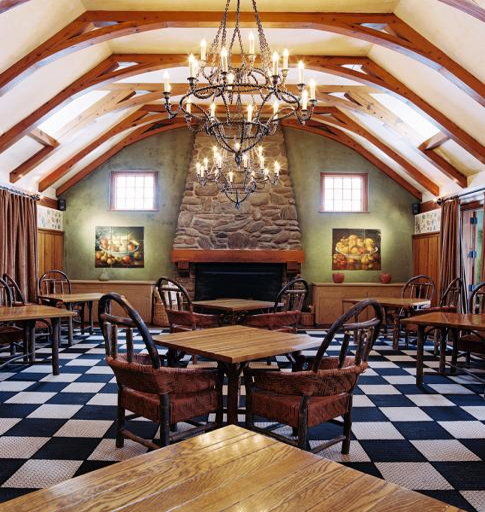
the all - inclusive resort and spa located .